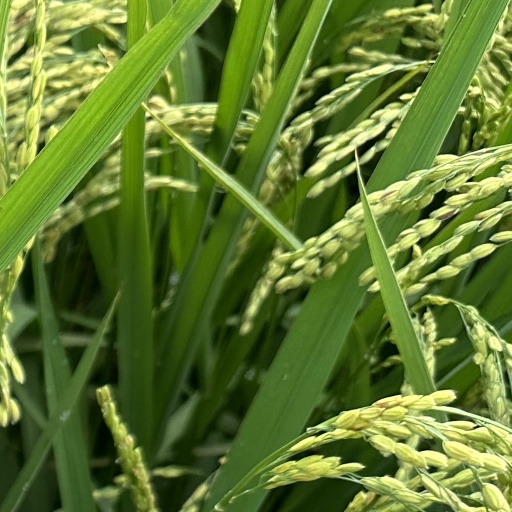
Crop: rice